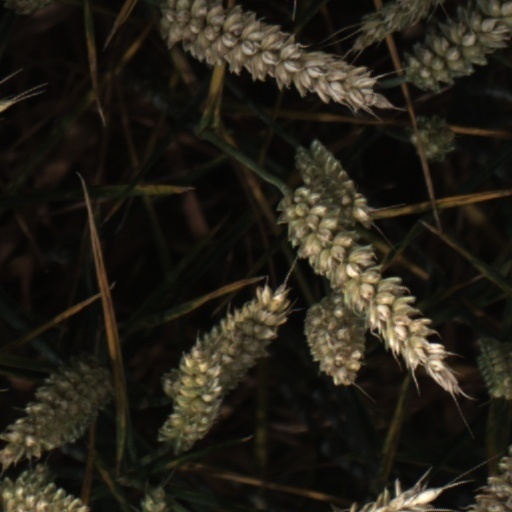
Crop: wheat